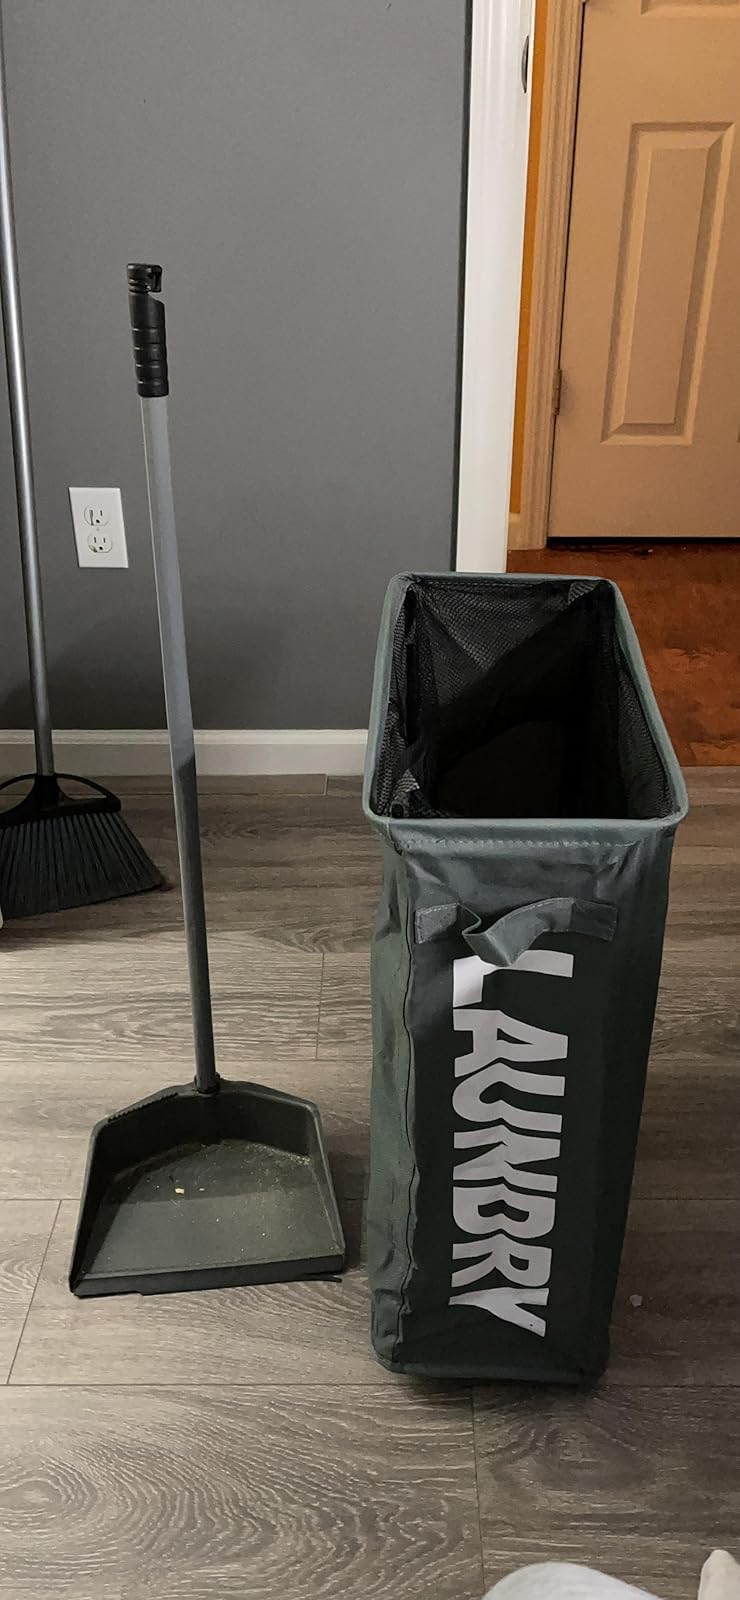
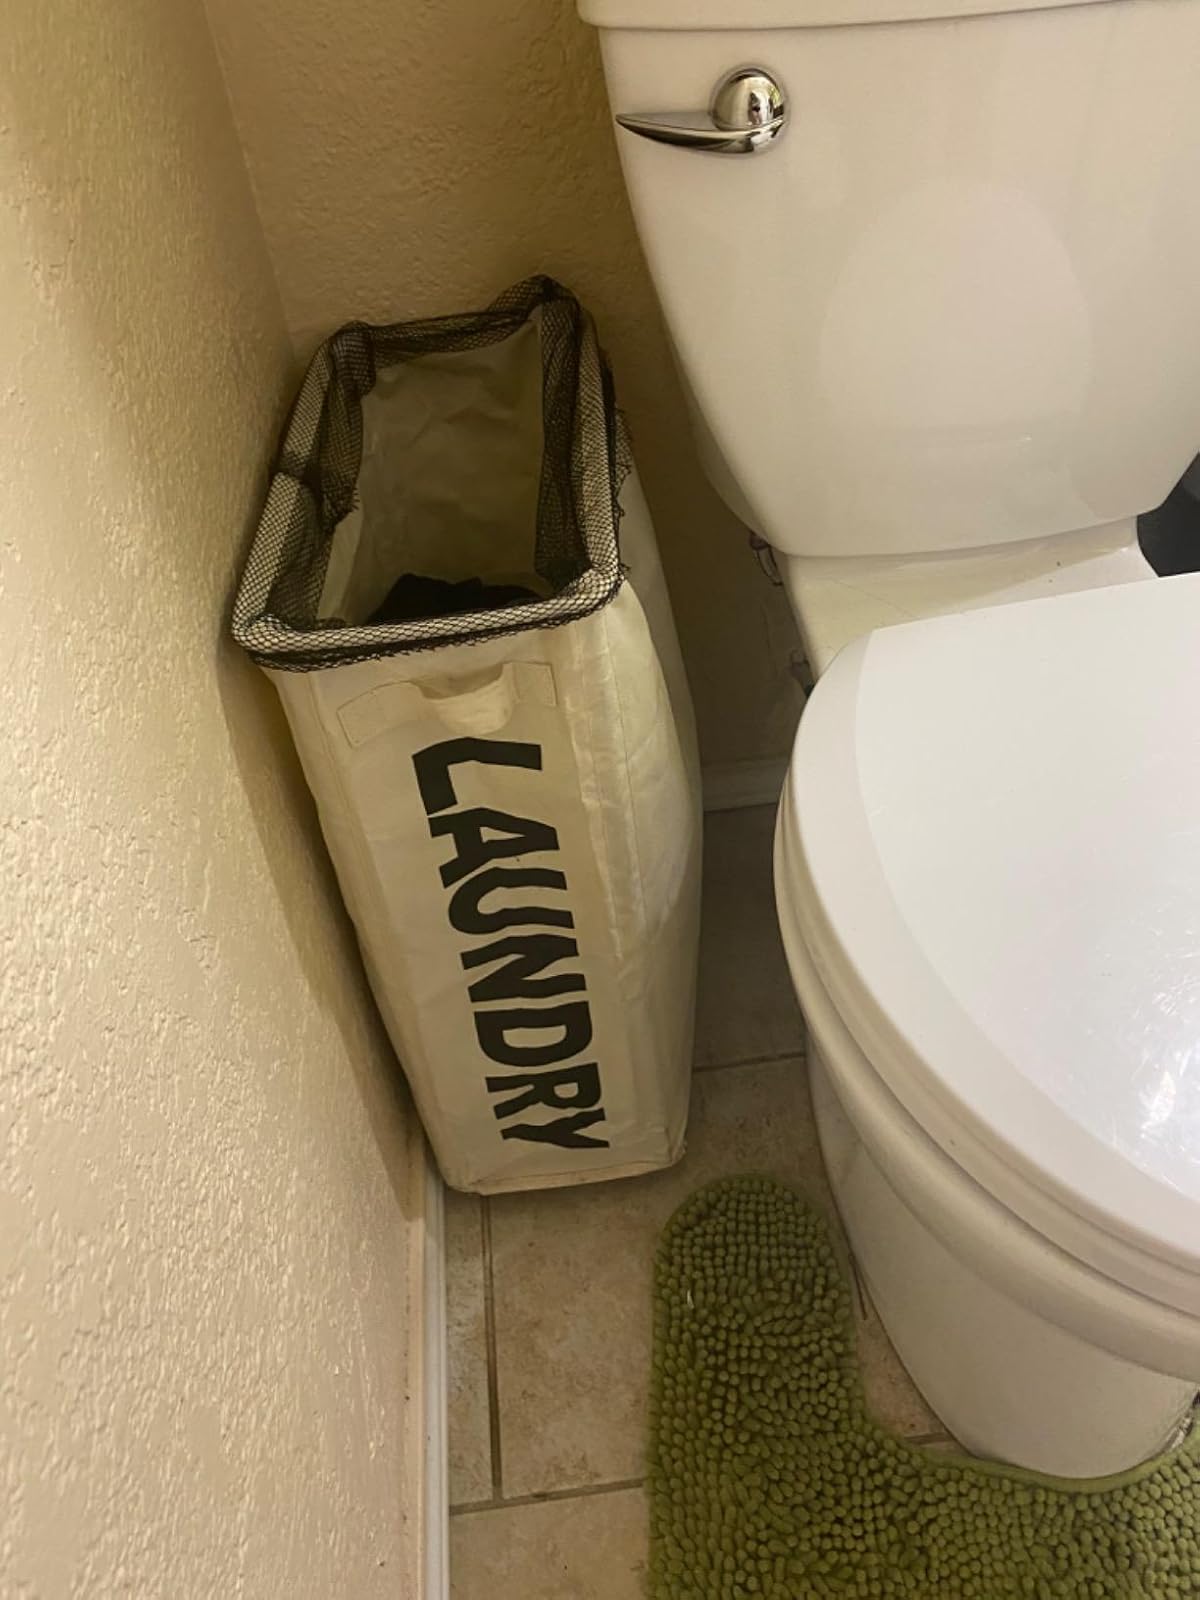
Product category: items_hamper
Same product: no